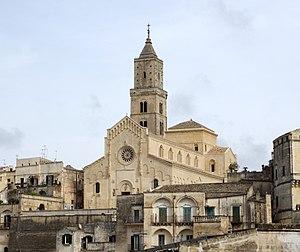
Matera est une ville italienne d'environ 60 400 habitants, chef-lieu de la province de même nom, située en Basilicate.
La cathédrale de Matera est le principal édifice religieux de la ville de Matera dans la Basilicate en Italie.
La liste suivante recense les cathédrales en Italie.